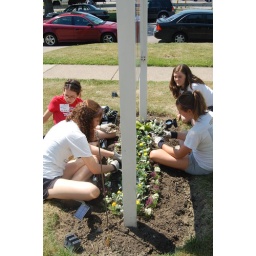
Action Team members plant flowers under the program sign